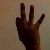
The image shows a hand gesture representing the number 9 in Indian Sign Language.